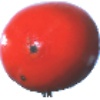
Label: kaki